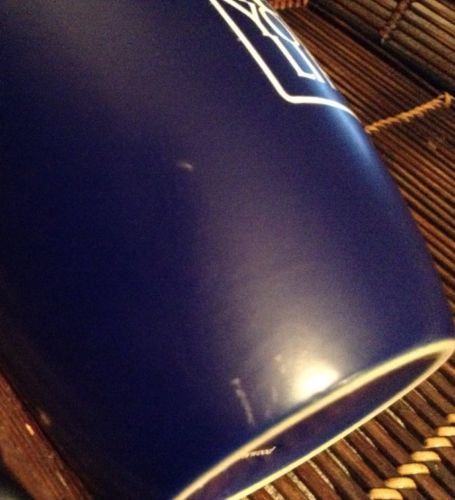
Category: mug